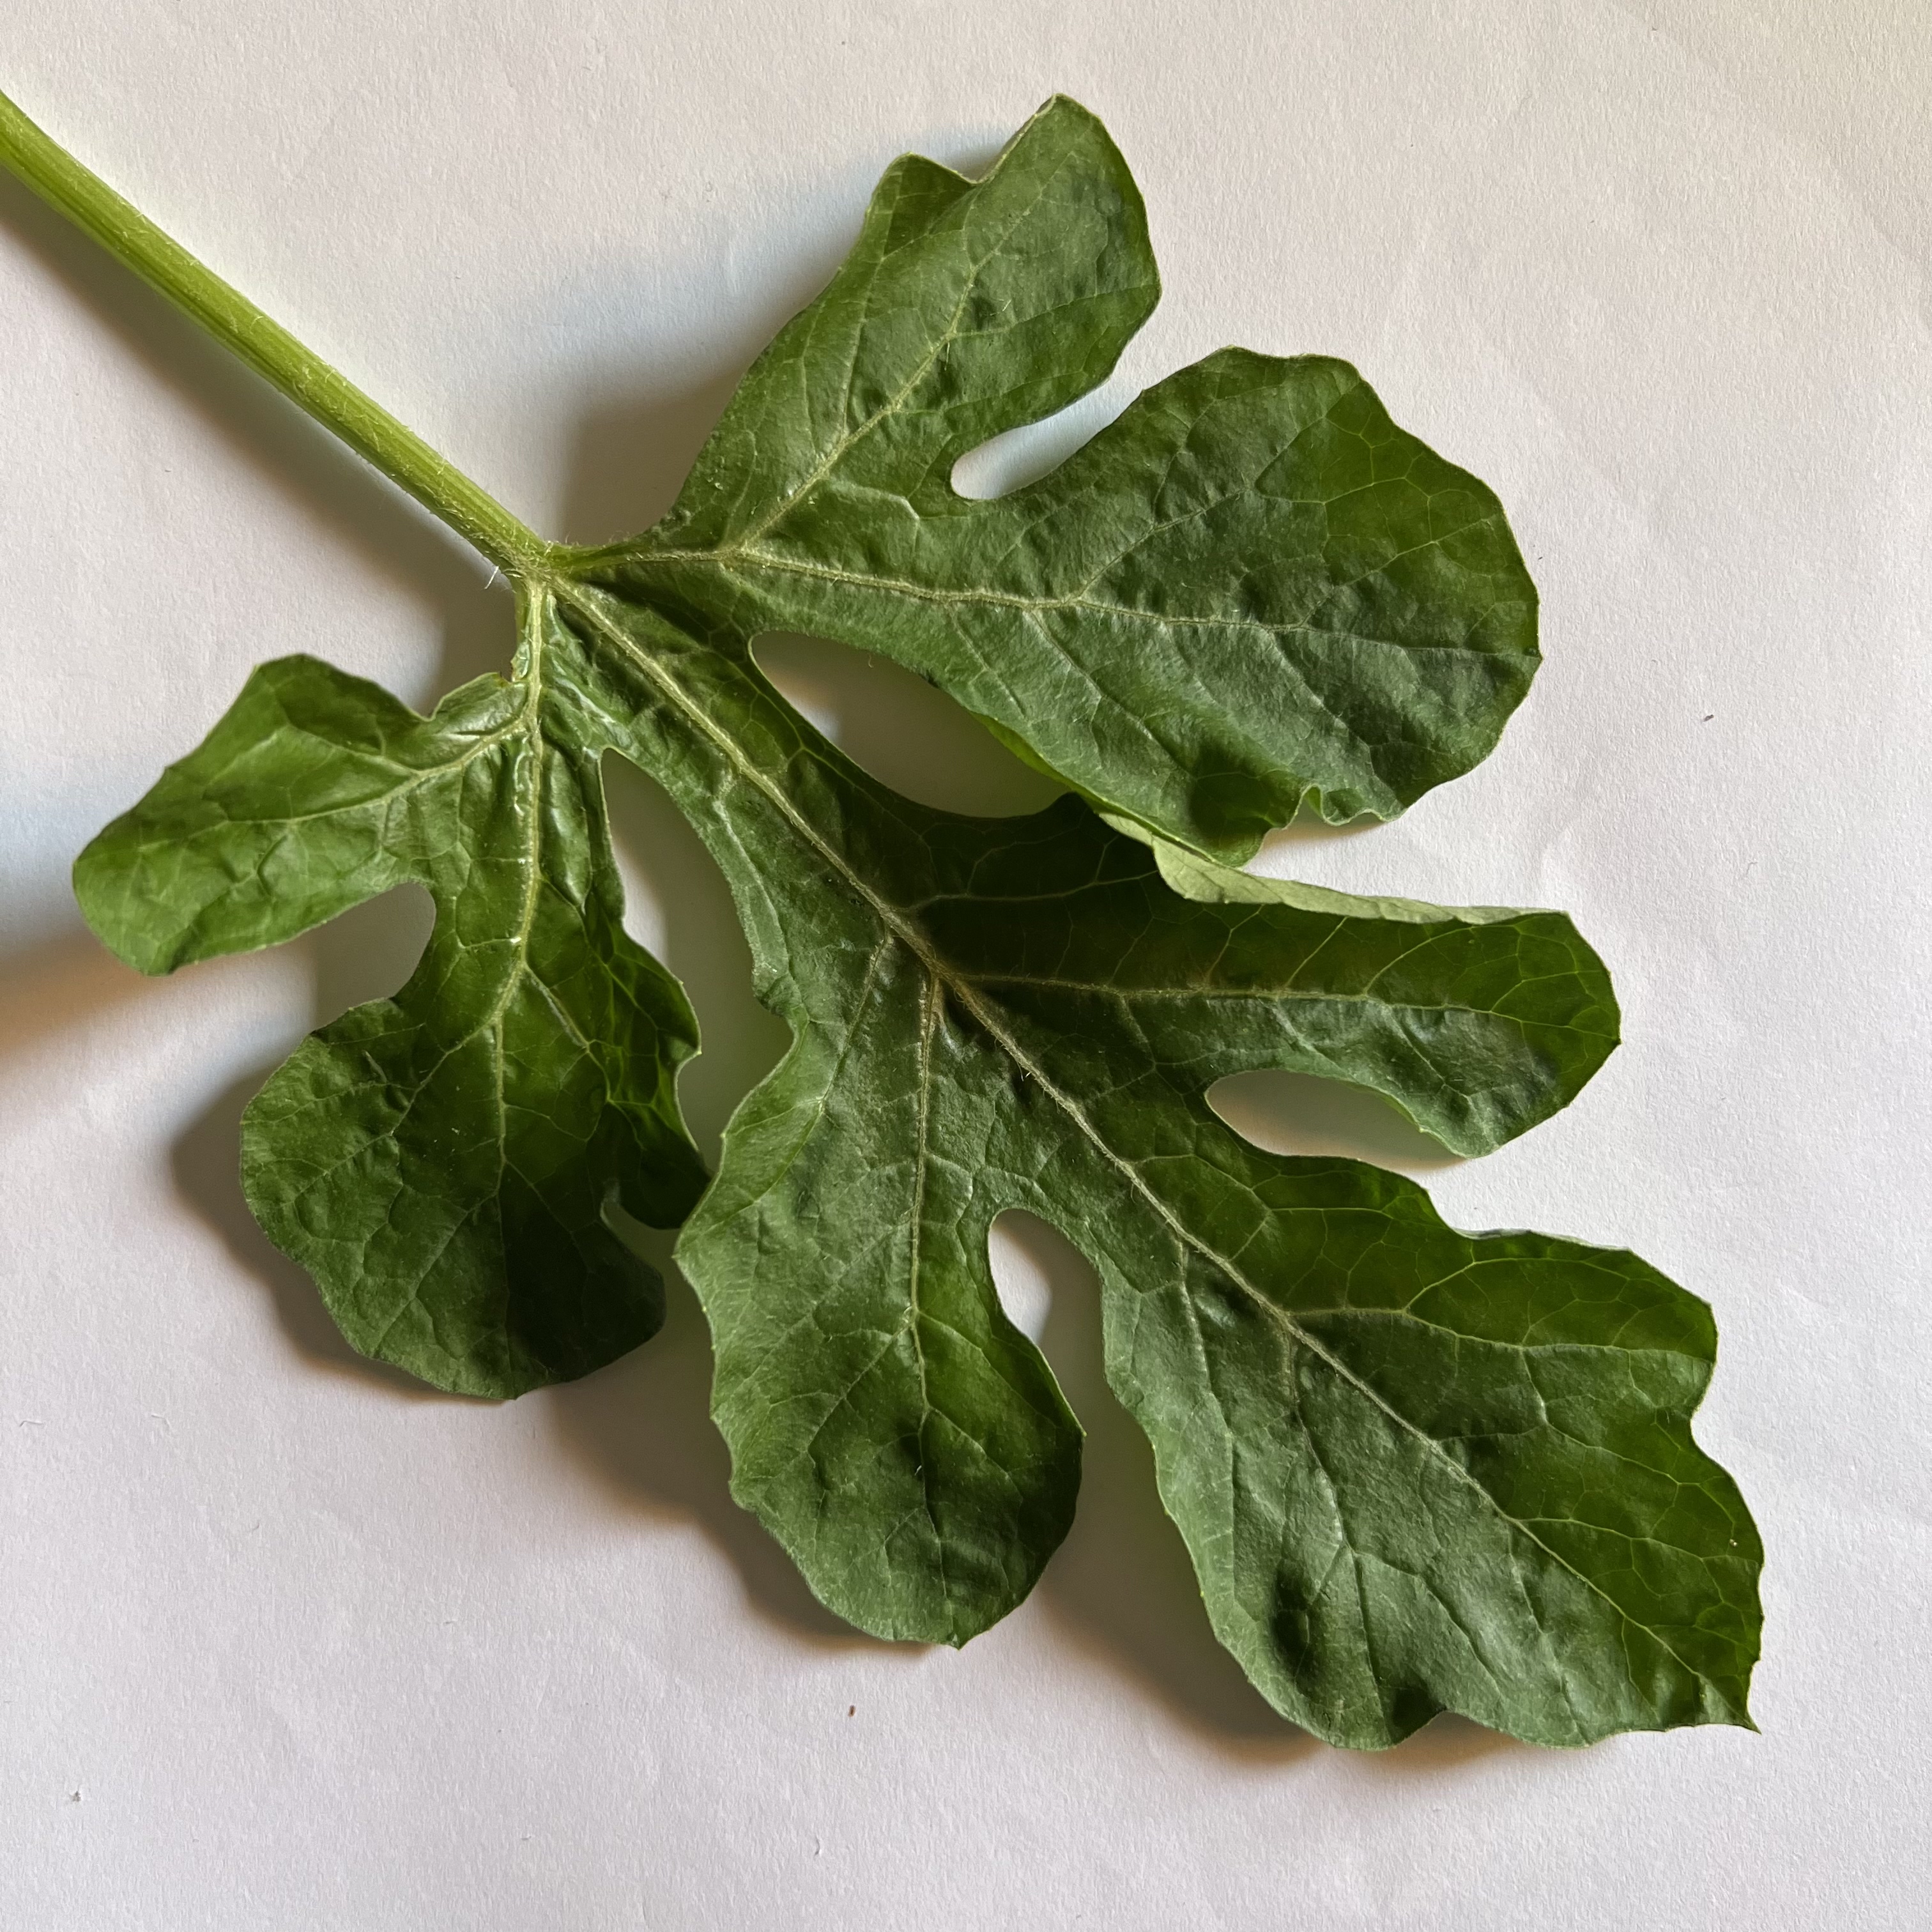
Label: Healthy